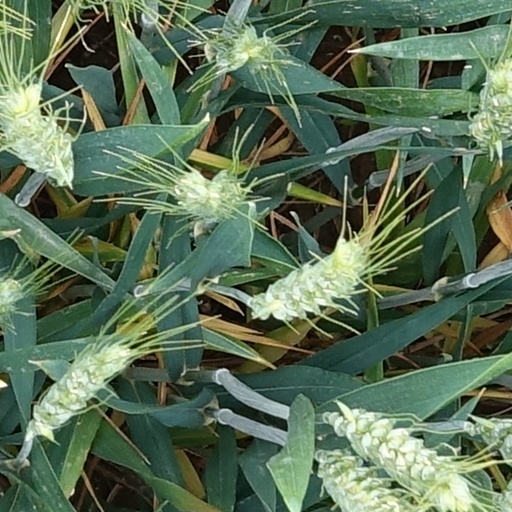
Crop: wheat